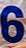
Number: 6